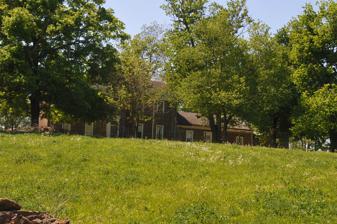
Building: Beechland (Taylorsville, Kentucky)
Country: United States of America
Year built: 1804
United States historic place Beechland U.S. National Register of Historic Places Show map of Kentucky Show map of the United States Location 2.5 miles (4.0 km) north of Taylorsville, Kentucky Coordinates 38°03′39″N 85°20′23″W / 38.06083°N 85.33972°W / 38.06083; -85.33972 ( Beechland ) Area 5 acres (2.0 ha) Built 1804 Built by Jacob Yoder NRHP reference No. 76000945 Added to NRHP November 7, 1976 Beechland , near Taylorsville, Kentucky , was built in 1804.  It was built by Jacob Yoder and has also been known as Jacob Yoder House .  The listing included four contributing buildings . Jacob Yoder was a Revolutionary War soldier and innovative merchant-trader, was "the first entrepreneur to take a load of goods down the Ohio and Mississippi Rivers on a flat boat from Pennsylvania to New Orleans ." See also Beechland (Jeffersontown, Kentucky) , built in 1812 and also NRHP-listed References